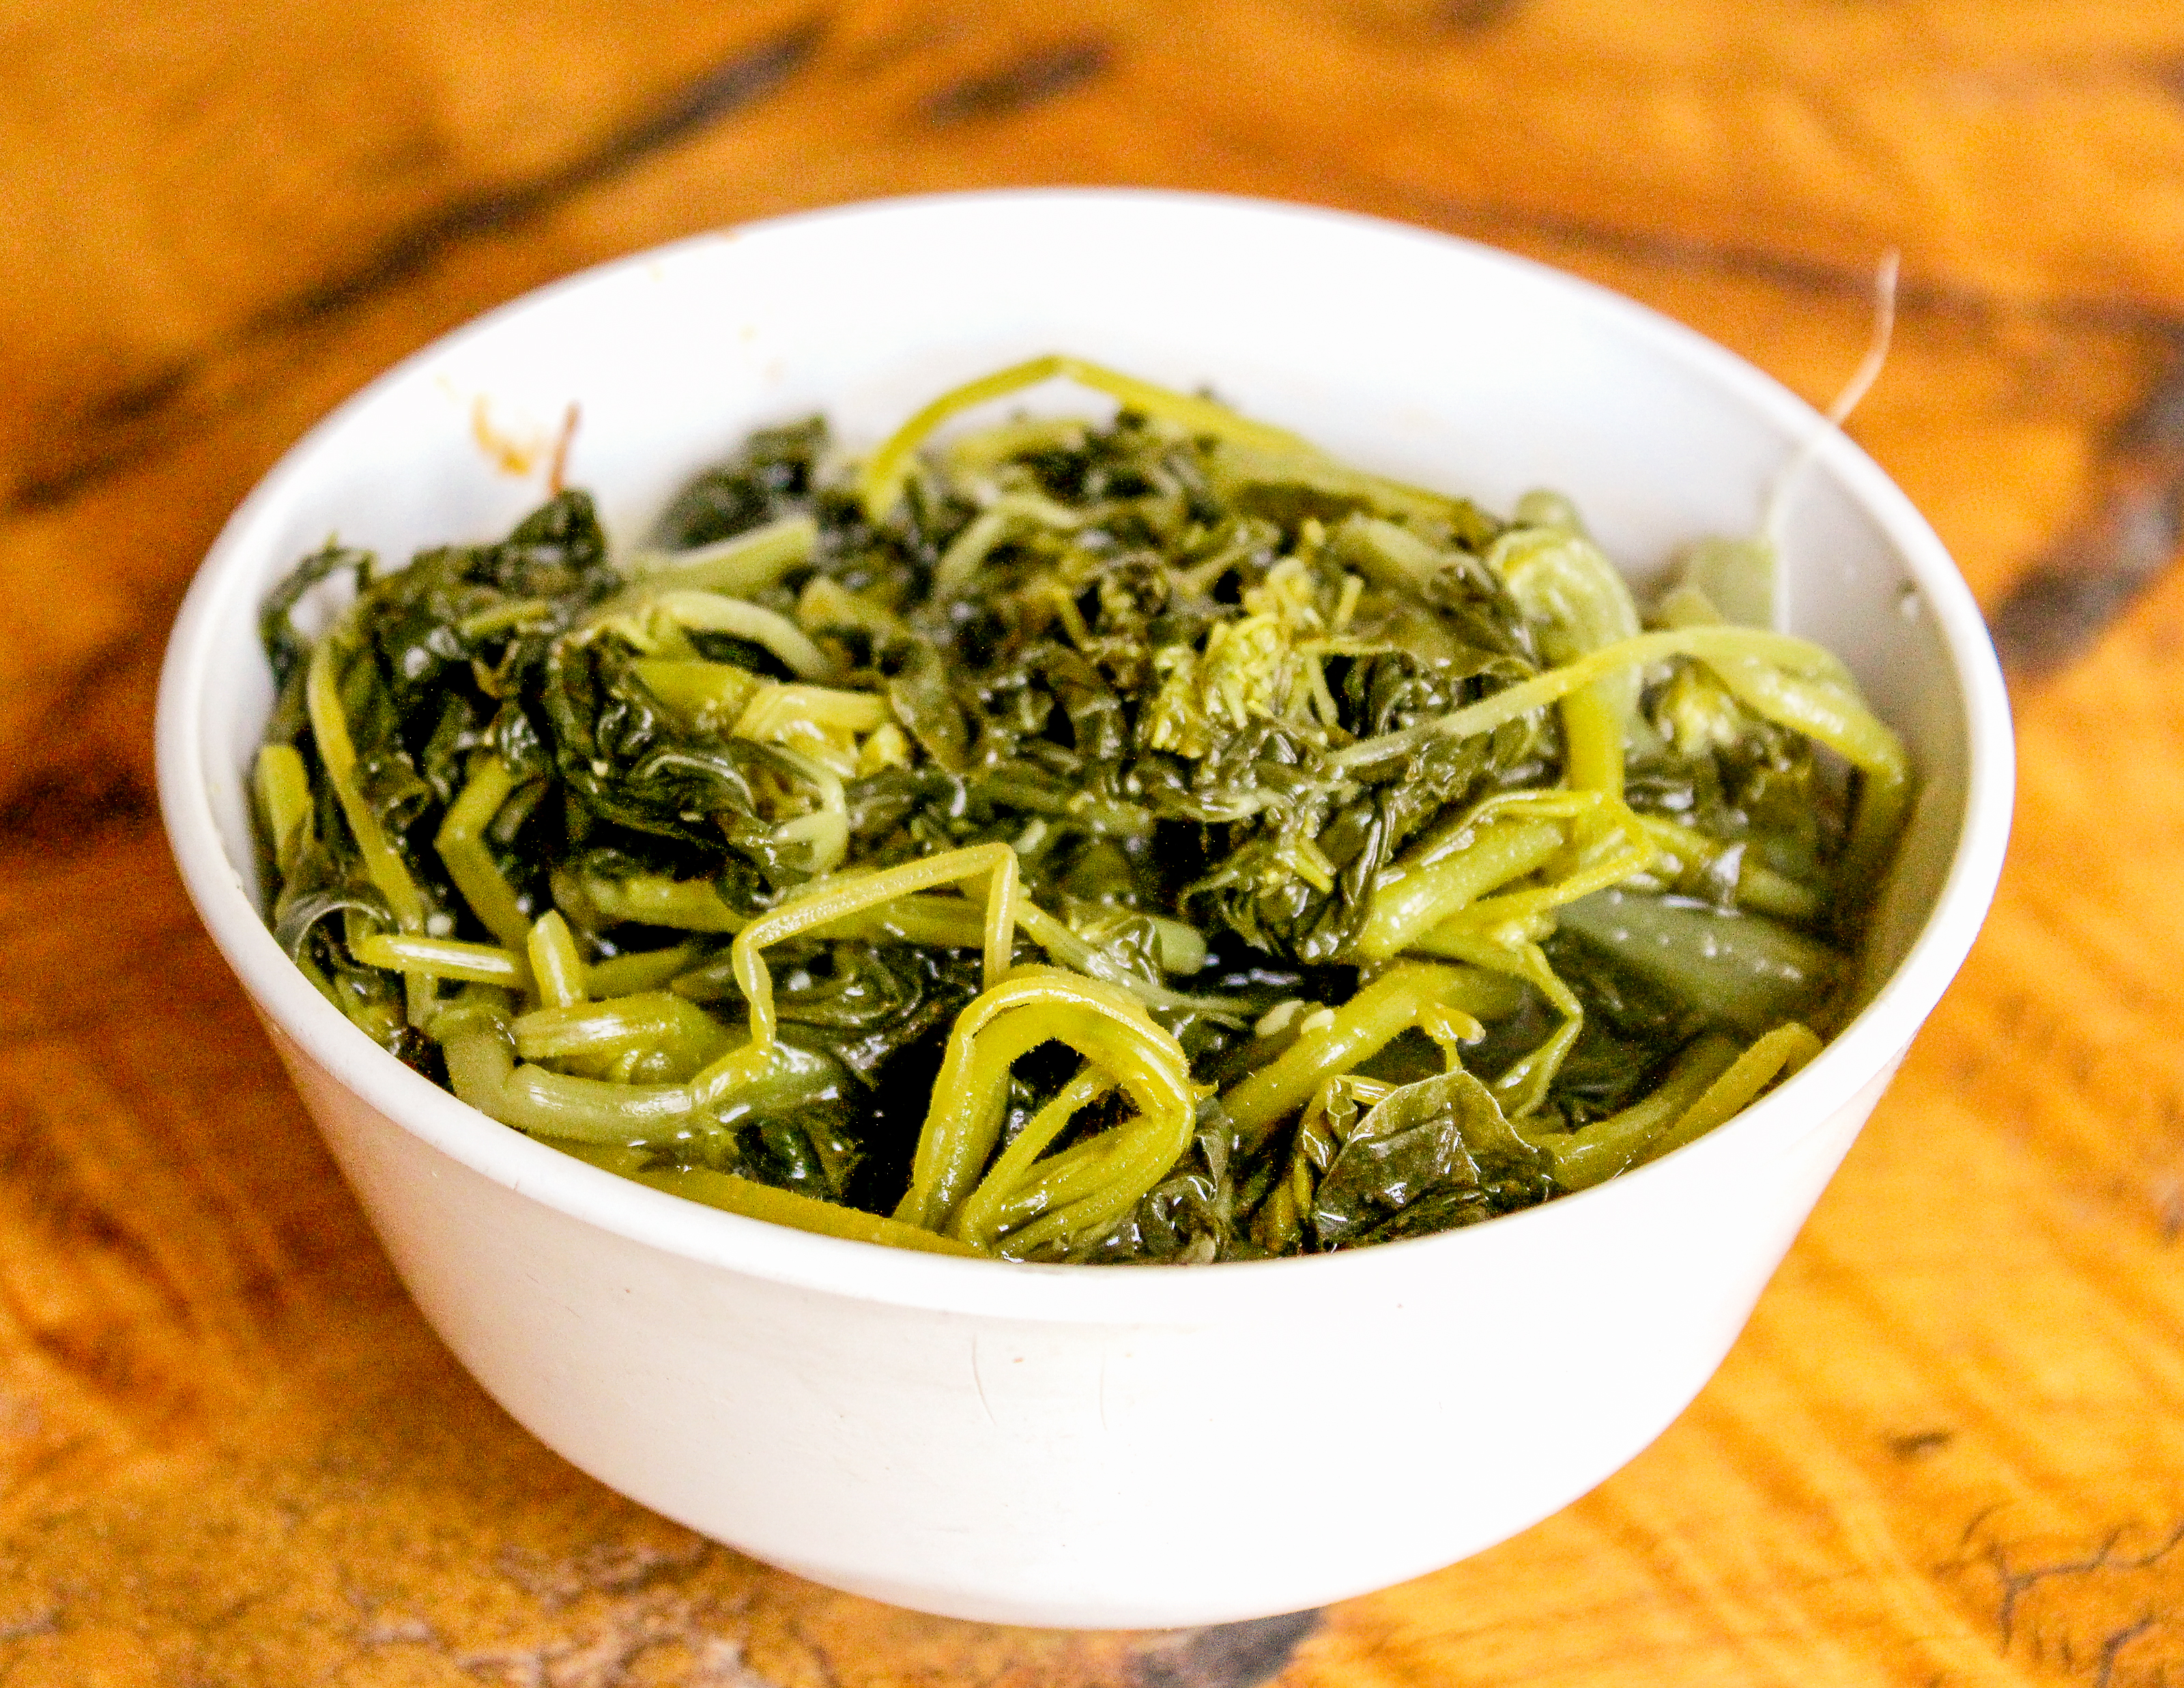
food, cuisine, thai, chili, spicy, vegetable, herb, meat, gourmet, ingredient, sauce, recipe, pepper, delicious, salad, curry, thailand, hot, culture, dinner, dish, restaurant, meal, rice, healthy, appetizer, cooking, lunch, eat, asia, leaf vegetable, vegetarian food, italian food, spaghetti, namul